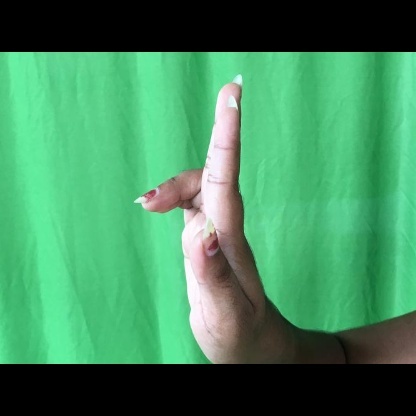
Mudra: Ardhapathaka